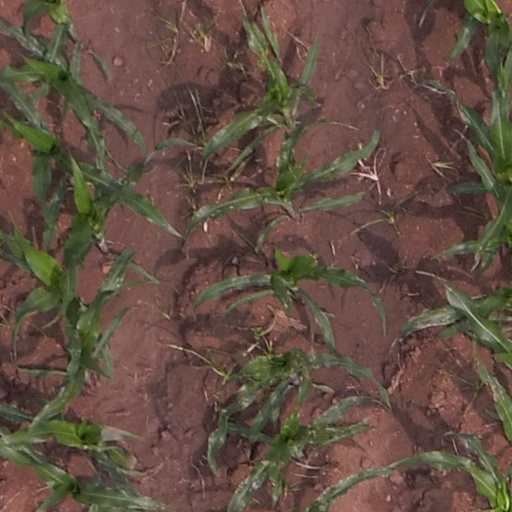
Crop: maize; corn